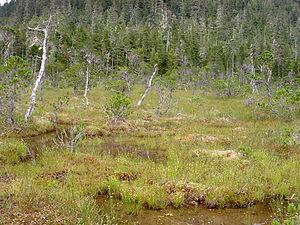
L'île Kupreanof est une île située dans l'archipel Alexandre, au sud est de l'Alaska, États-Unis. La superficie de l'île est de 2 802 km², ce qui fait d'elle la 13ᵉ plus vaste île des États-Unis et la 170ᵉ plus grande au monde. La péninsule Lindenberg, sur le versant sud est de l'île est considéré comme faisant partie de l'île même si cette péninsule est séparée de l'île par un petit détroit appelé le Duncan canal. Au recensement de 2000 la population était de 785 habitants. L'île se situe dans la région de recensement de Wrangell-Petersburg.